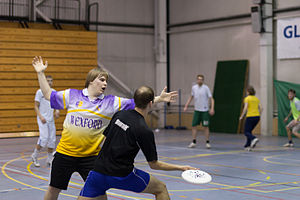
Ultimate / Banen og holdene
Ultimate kamp indendørs
Ultimate er en ikke-kontakt holdsport, som spilles med en 175 grams flyvende plastikskive. Formålet med spillet er at score point ved at kaste skiven til en medspiller, der befinder sig i den modsatte 'end zone'. Ideen om sådanne 'end zones' kendes også fra bl.a. amerikansk fodbold og rugby. Spillerne må ikke løbe med skiven, men har i stedet mulighed – som man kender det fra basketball – for at rotere omkring en fast omdrejningsfod. Den spiller der har skiven har 10 /8 sekunder til at kaste den videre til en medspiller.